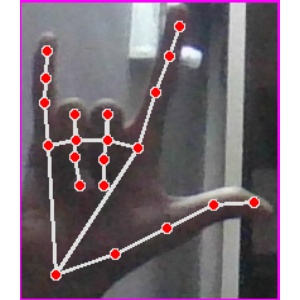
अक्षर: व